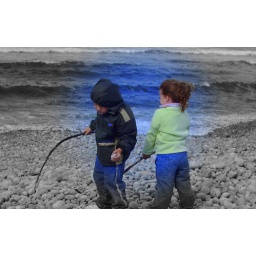
Summer and Cody at beach in cow head